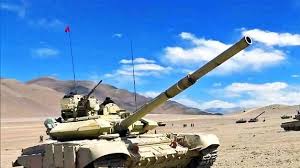
Label: Tank